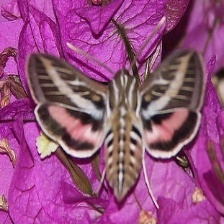
Species: WHITE LINED SPHINX MOTH